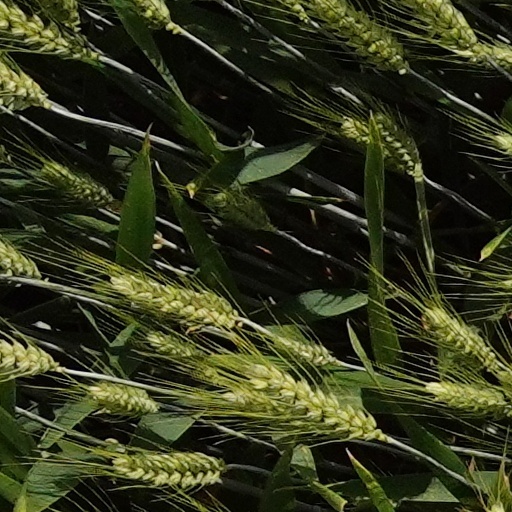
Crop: wheat